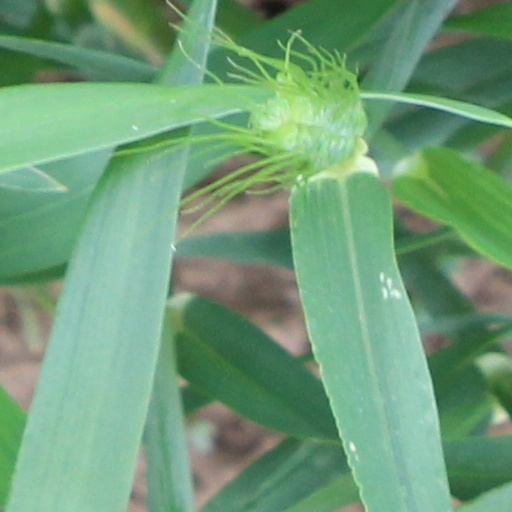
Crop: wheat